Aliaa Magda Elmahdy

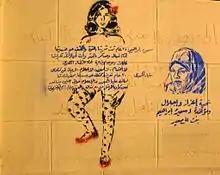
Stencil graffiti depicting Elmahdy, in the form of the nude blog photo of herself. Its text also refers to the case of Samira Ibrahim.

A case, filed by Islamic law graduates, accused Elmahdy and Amer of "violating morals, inciting indecency and insulting Islam". False rumors about her beating on the Tahrir Square and death have been spread since then.